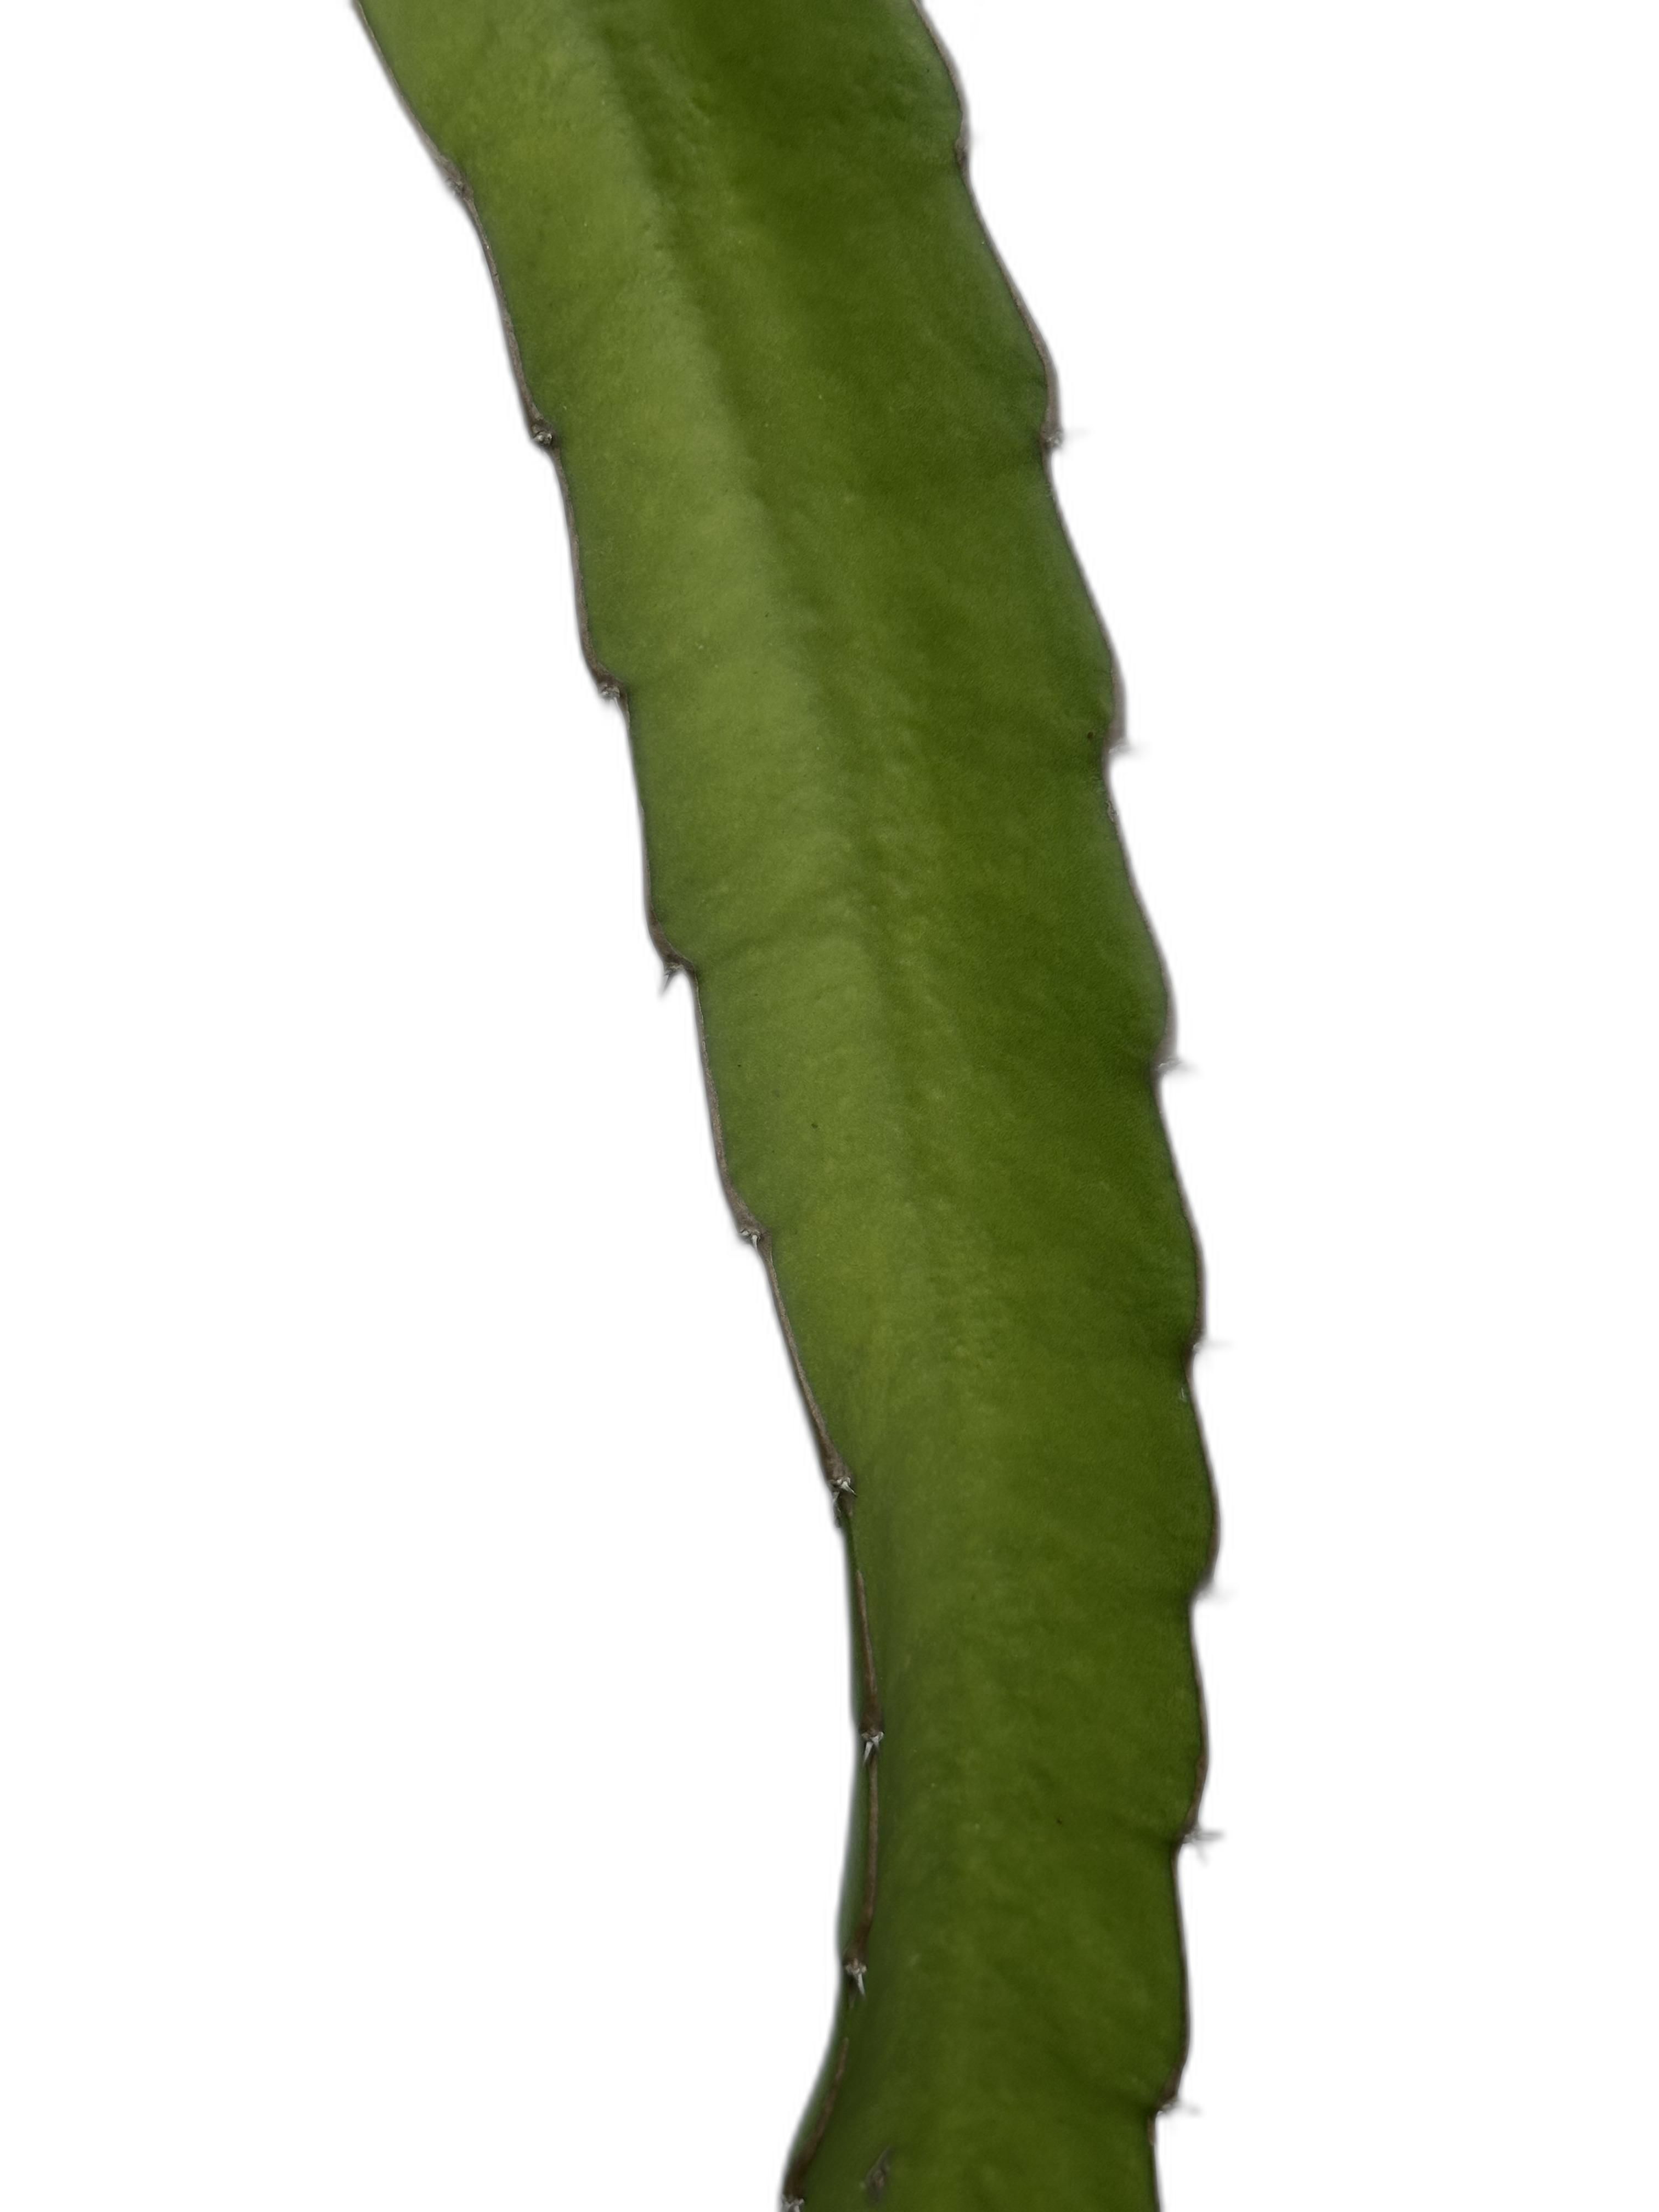
Label: Good leaf